Kani Dōraku

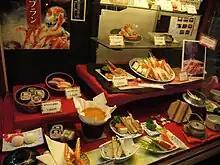
Window display with fake food

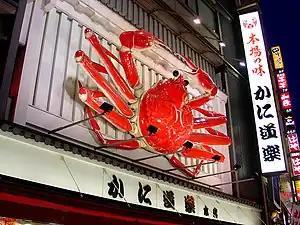
Iconic mechanical crab display that is emblematic of the chain

The restaurants are known for their traditional appearance and the large animatronic red crab above their main entrances.